Sand wedge

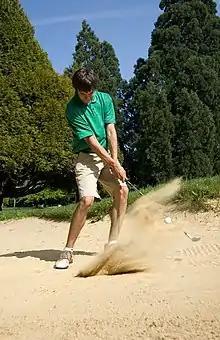
A golfer uses a sand wedge to hit the ball from a green-side bunker.

A sand wedge, or sand iron, is a type of golf club, an open-faced wedge primarily designed for getting out of sand bunkers. It has the widest sole of any wedge, which provides the greatest amount of bounce, allowing the club head to glide through sand and avoid digging in. After Gene Sarazen had success in 1932 with a new club that he had invented for sand play, its popularity quickly grew. The club can be advantageous in other soft lies—such as thick rough, soggy ground, or mud—and is also used from firmer grass lies for lobs or chips.